Edward Moulton

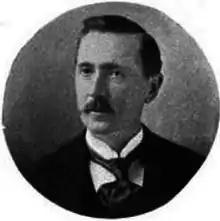

Edward W. "Dad" Moulton (1848 – July 19, 1922) was an American sprinter, athletic trainer, and coach. He was a professional sprinter who won more than 300 races and was regarded as the American sprinting champion from 1872 to 1878. Moulton later worked as a trainer of sprinters, wrestlers, boxers, and bicyclists. He trained many well-known track and field athletes from the 1880s through the 1910s, including the original "world's fastest human," Al Tharnish, and Olympic medalists Alvin Kraenzlein (four gold medals in 1900), Charlie Paddock (two gold medals and one silver in 1920), Morris Kirksey (one gold and one silver in 1920), George Horine (bronze medal in 1912), and Feg Murray (bronze medal in 1920).